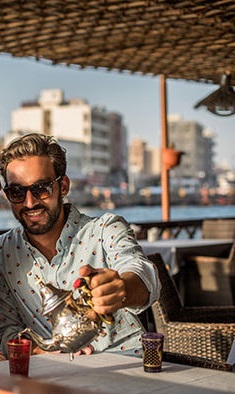
Gender: men